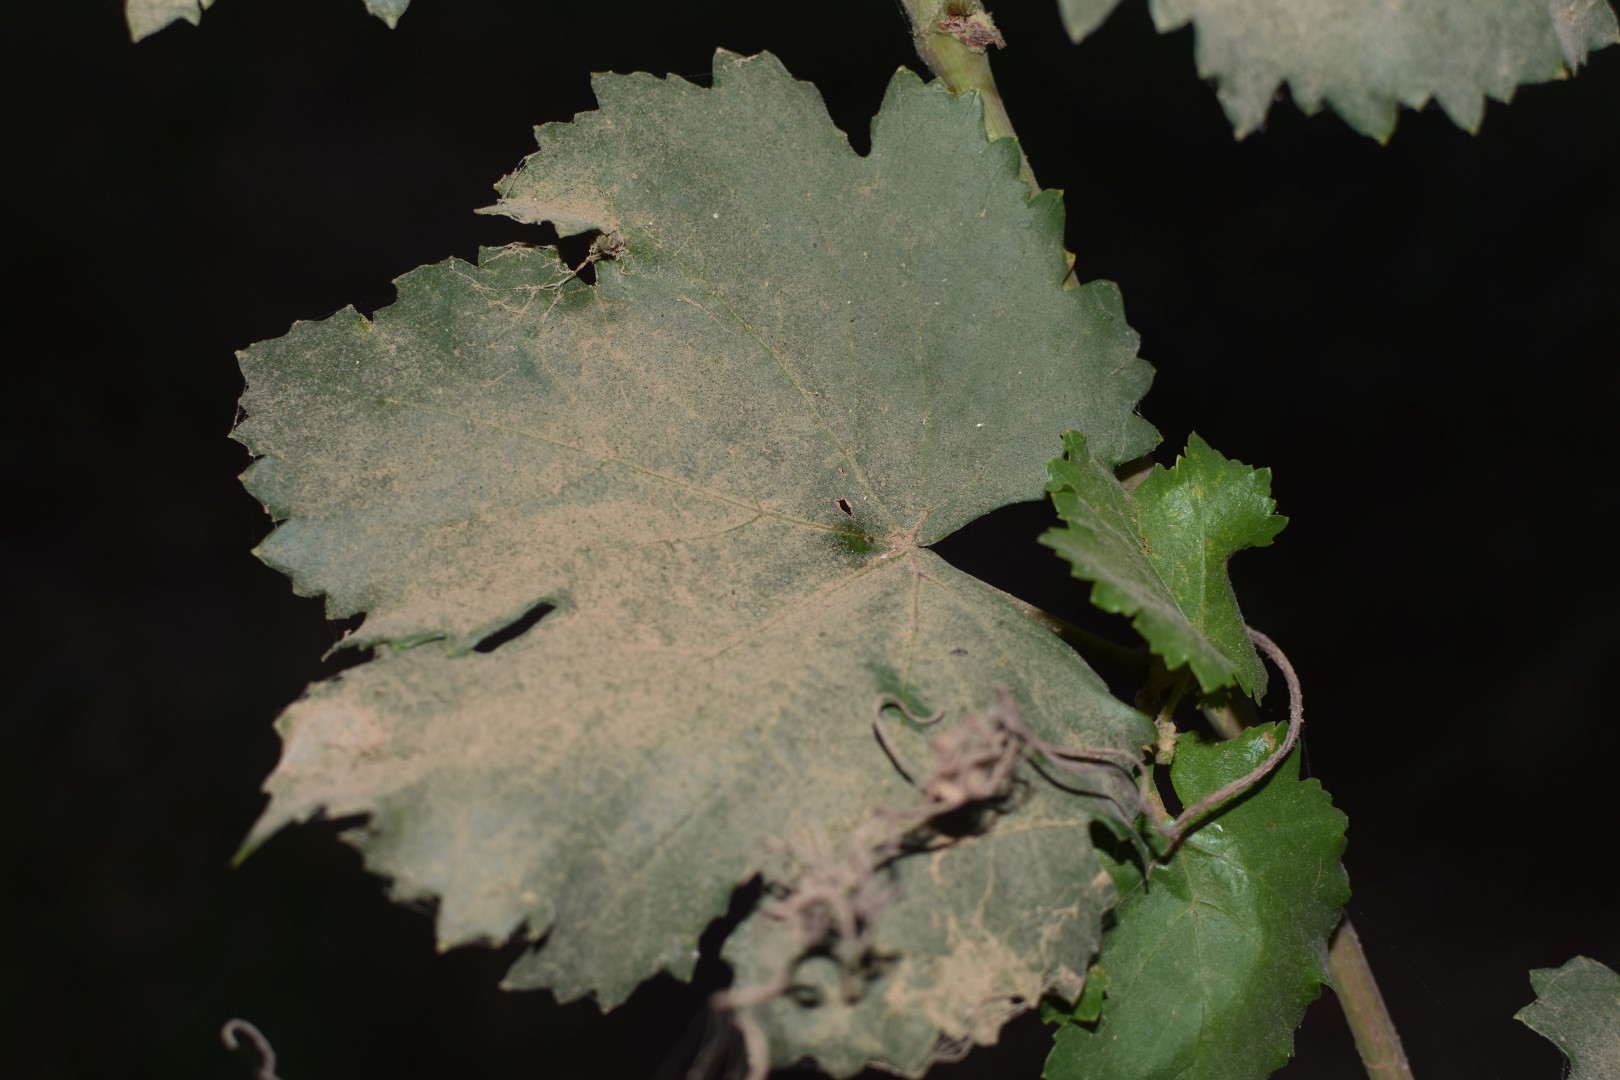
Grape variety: Aswud Balad